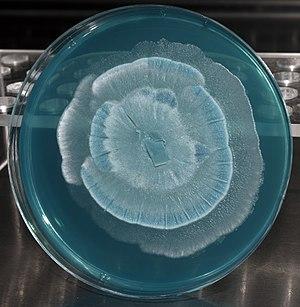
Les Mortierellaceae sont une famille de champignons, qui sont considérés depuis 2018 comme les seuls représentants de la division des Mortierellomycota.